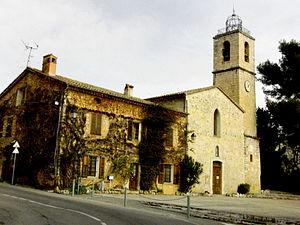
Eglise Saint-Pons, Le Rouret, France